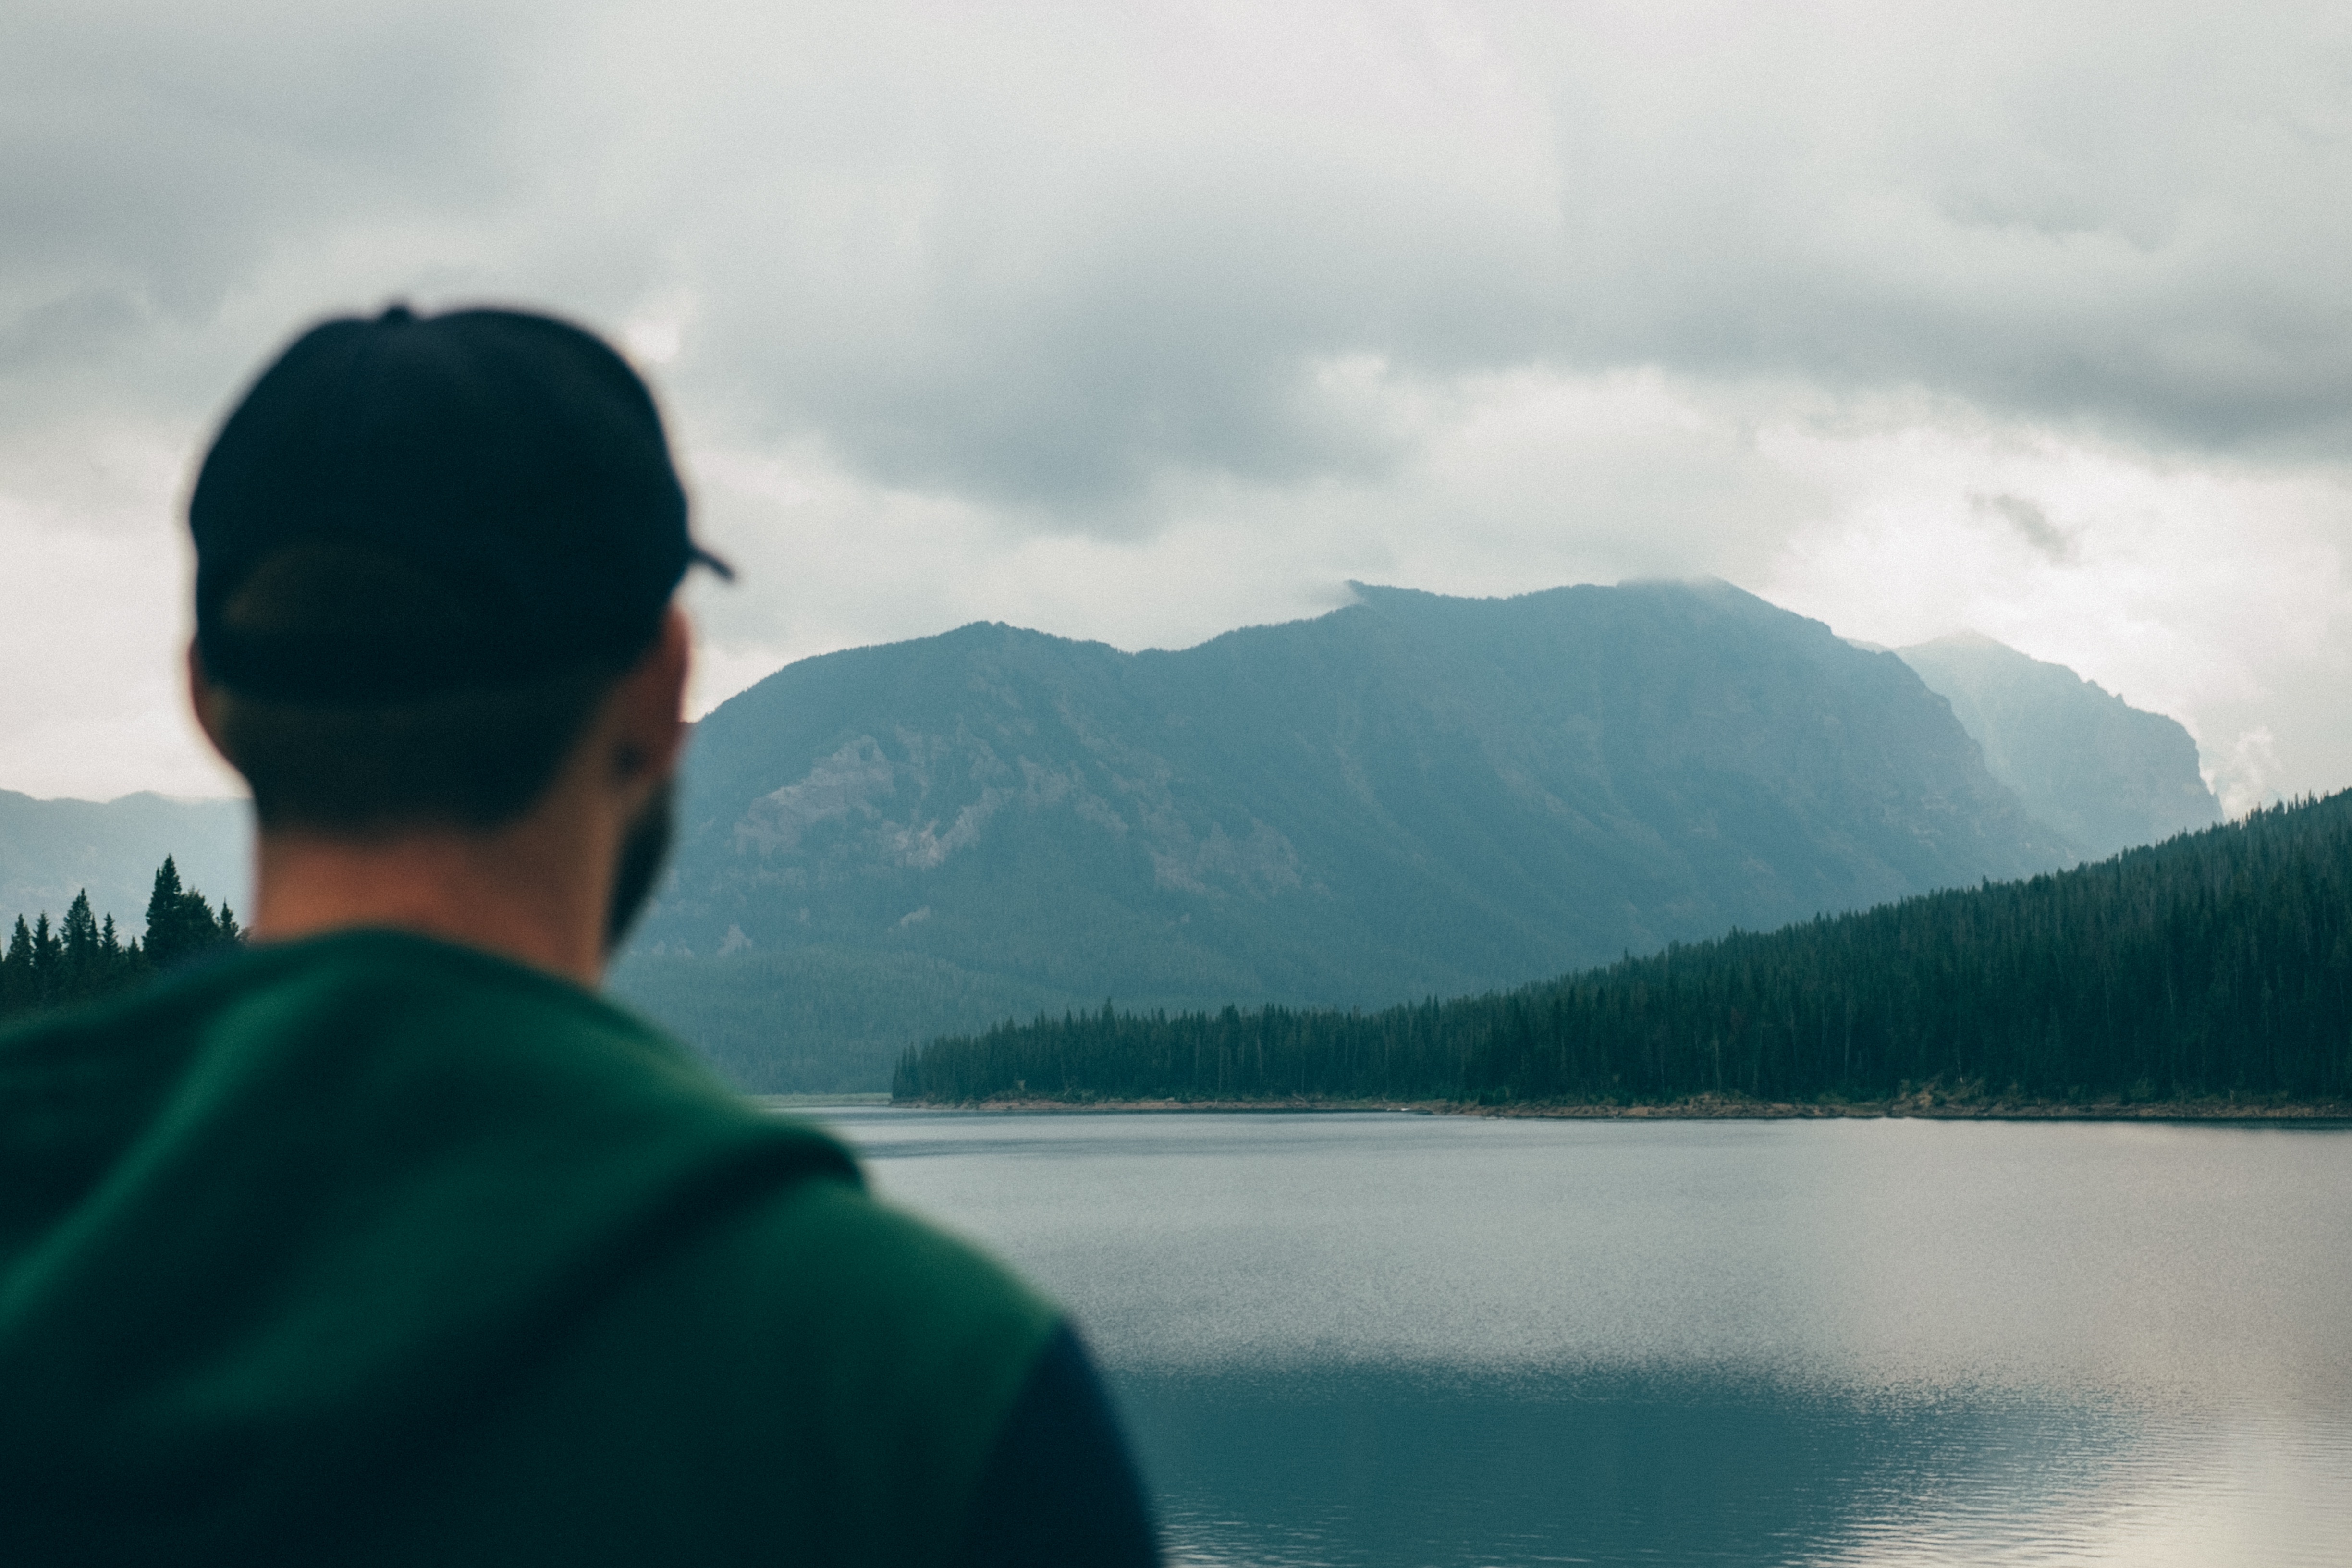
sea, water, mountain, cloud, morning, lake, mountain range, reflection, fjord, loch, atmospheric phenomenon, mountainous landforms